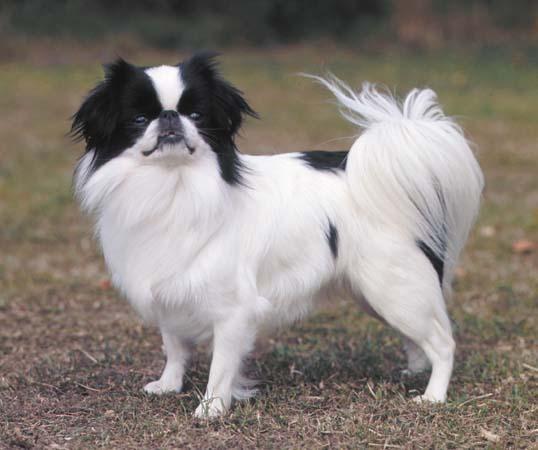
Japanese_spaniel